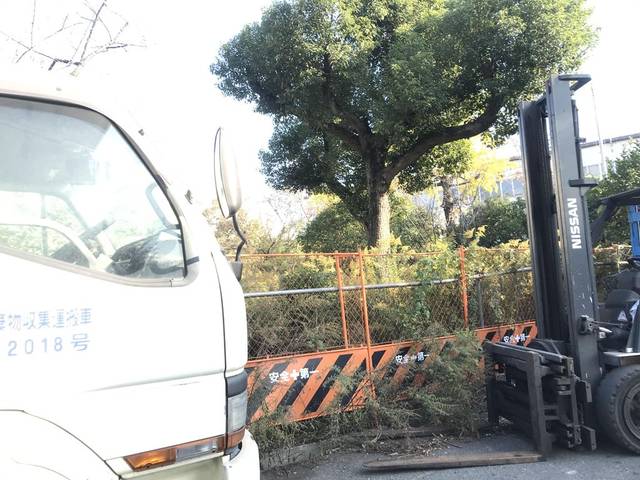
Region: Japan
Coordinates: 35.536, 139.752